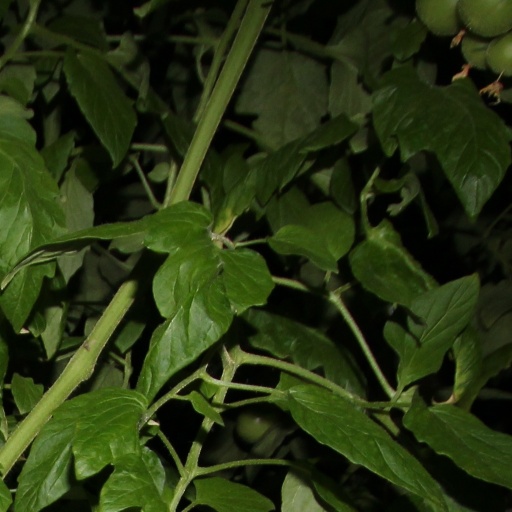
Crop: tomato